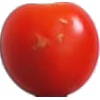
Label: Tomato Cherry Red 1